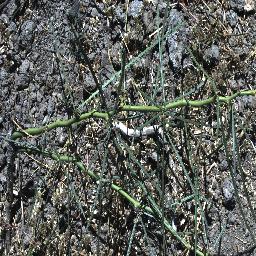
Label: parkinsonia